Symphyotrichum fontinale

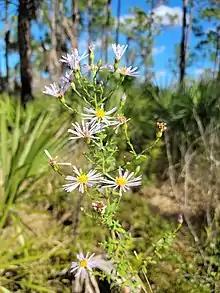
"S. fontinale" in Collier County, Florida, US

"Symphyotrichum fontinale" is endemic to Florida and a small area of southwest Georgia. It grows at elevations up to in wetlands, including marshes, sandhills, hammocks, flood plains, and rocky bluffs along streams, in scattered counties of Florida and southwest Georgia.